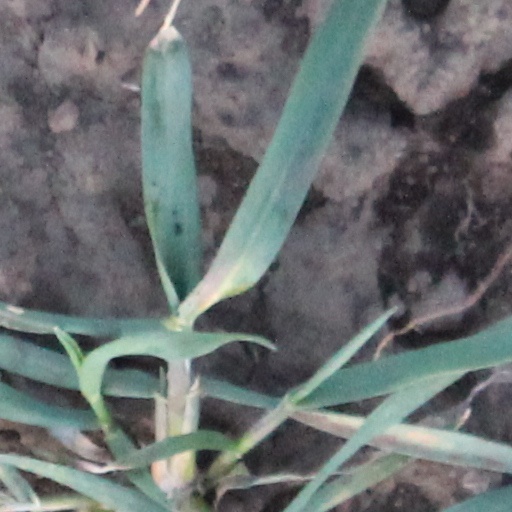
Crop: wheat